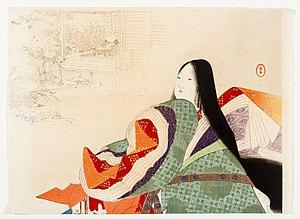
Toshikata Mizuno, de son vrai nom: Mizuno Kumejirō est un peintre japonais des XIXᵉ – XXᵉ siècles, né en 1866, originaire de Tokyo, mort en 1908. Le style de ce maître d'estampes ukiyo-e relève aussi du style nihonga.